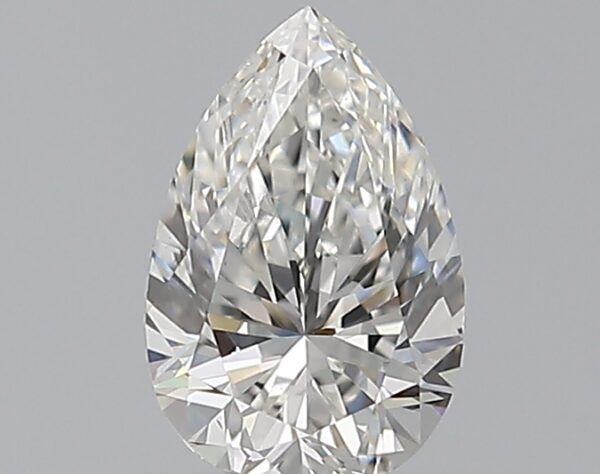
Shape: pear
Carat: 0.5
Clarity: VS2
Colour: G
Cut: VG
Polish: EX
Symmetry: GD
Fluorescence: F
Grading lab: GIA
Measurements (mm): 6.64 x 4.33 x 2.85